Arnulfo Trejo

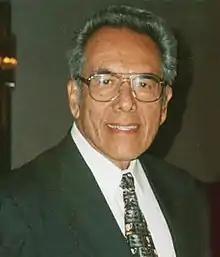
Arnulfo Trejo Memorial Photo from REFORMA

Arnulfo Duenes Trejo (August 15, 1922 – July 5, 2002) was a writer and Professor of Library Science at the University of Arizona. He was a leader in the movement to increase library collections of Latino literature and Spanish-language materials in the United States. He was also instrumental in efforts to train more Latino and Spanish-speaking people as professional librarians.